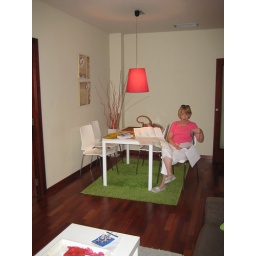
Joan at the table figure out or plan in our kitchen